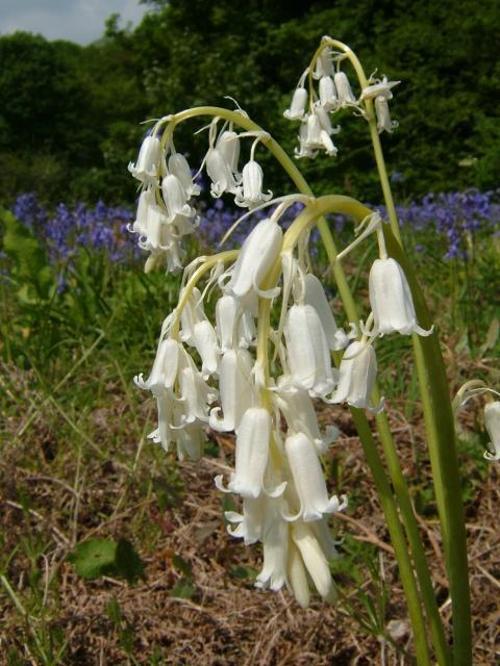
Flower: Bluebell